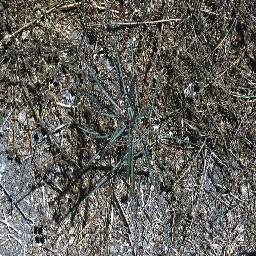
Label: parkinsonia